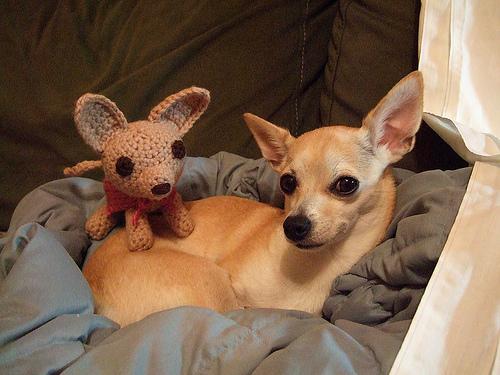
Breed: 420-n000124-Chihuahua